Venable Tobacco Company Prizery and Receiving Room

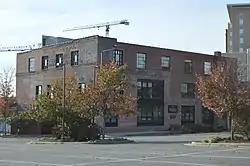
Front and southeastern side

Venable Tobacco Company Prizery and Receiving Room is a historic tobacco prizery located at Durham, Durham County, North Carolina. The prizery was built about 1930, and is a three-story, brick building. The trapezoidal shaped, one-story, concrete block receiving room was added in 1952. It is an example of "slow burn" masonry and wood factory construction. The prizery is located adjacent to the Venable Tobacco Company Warehouse, which collectively are the only structures that remain of a larger complex.